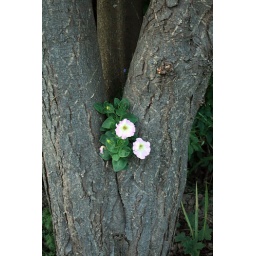
Weeds were growing in the tree so I decided to put plants in there instead